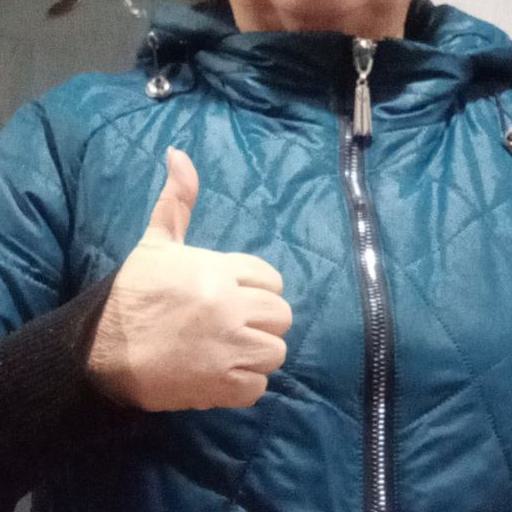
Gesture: like